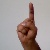
The image shows a hand gesture representing the letter 'D' in Indian Sign Language.